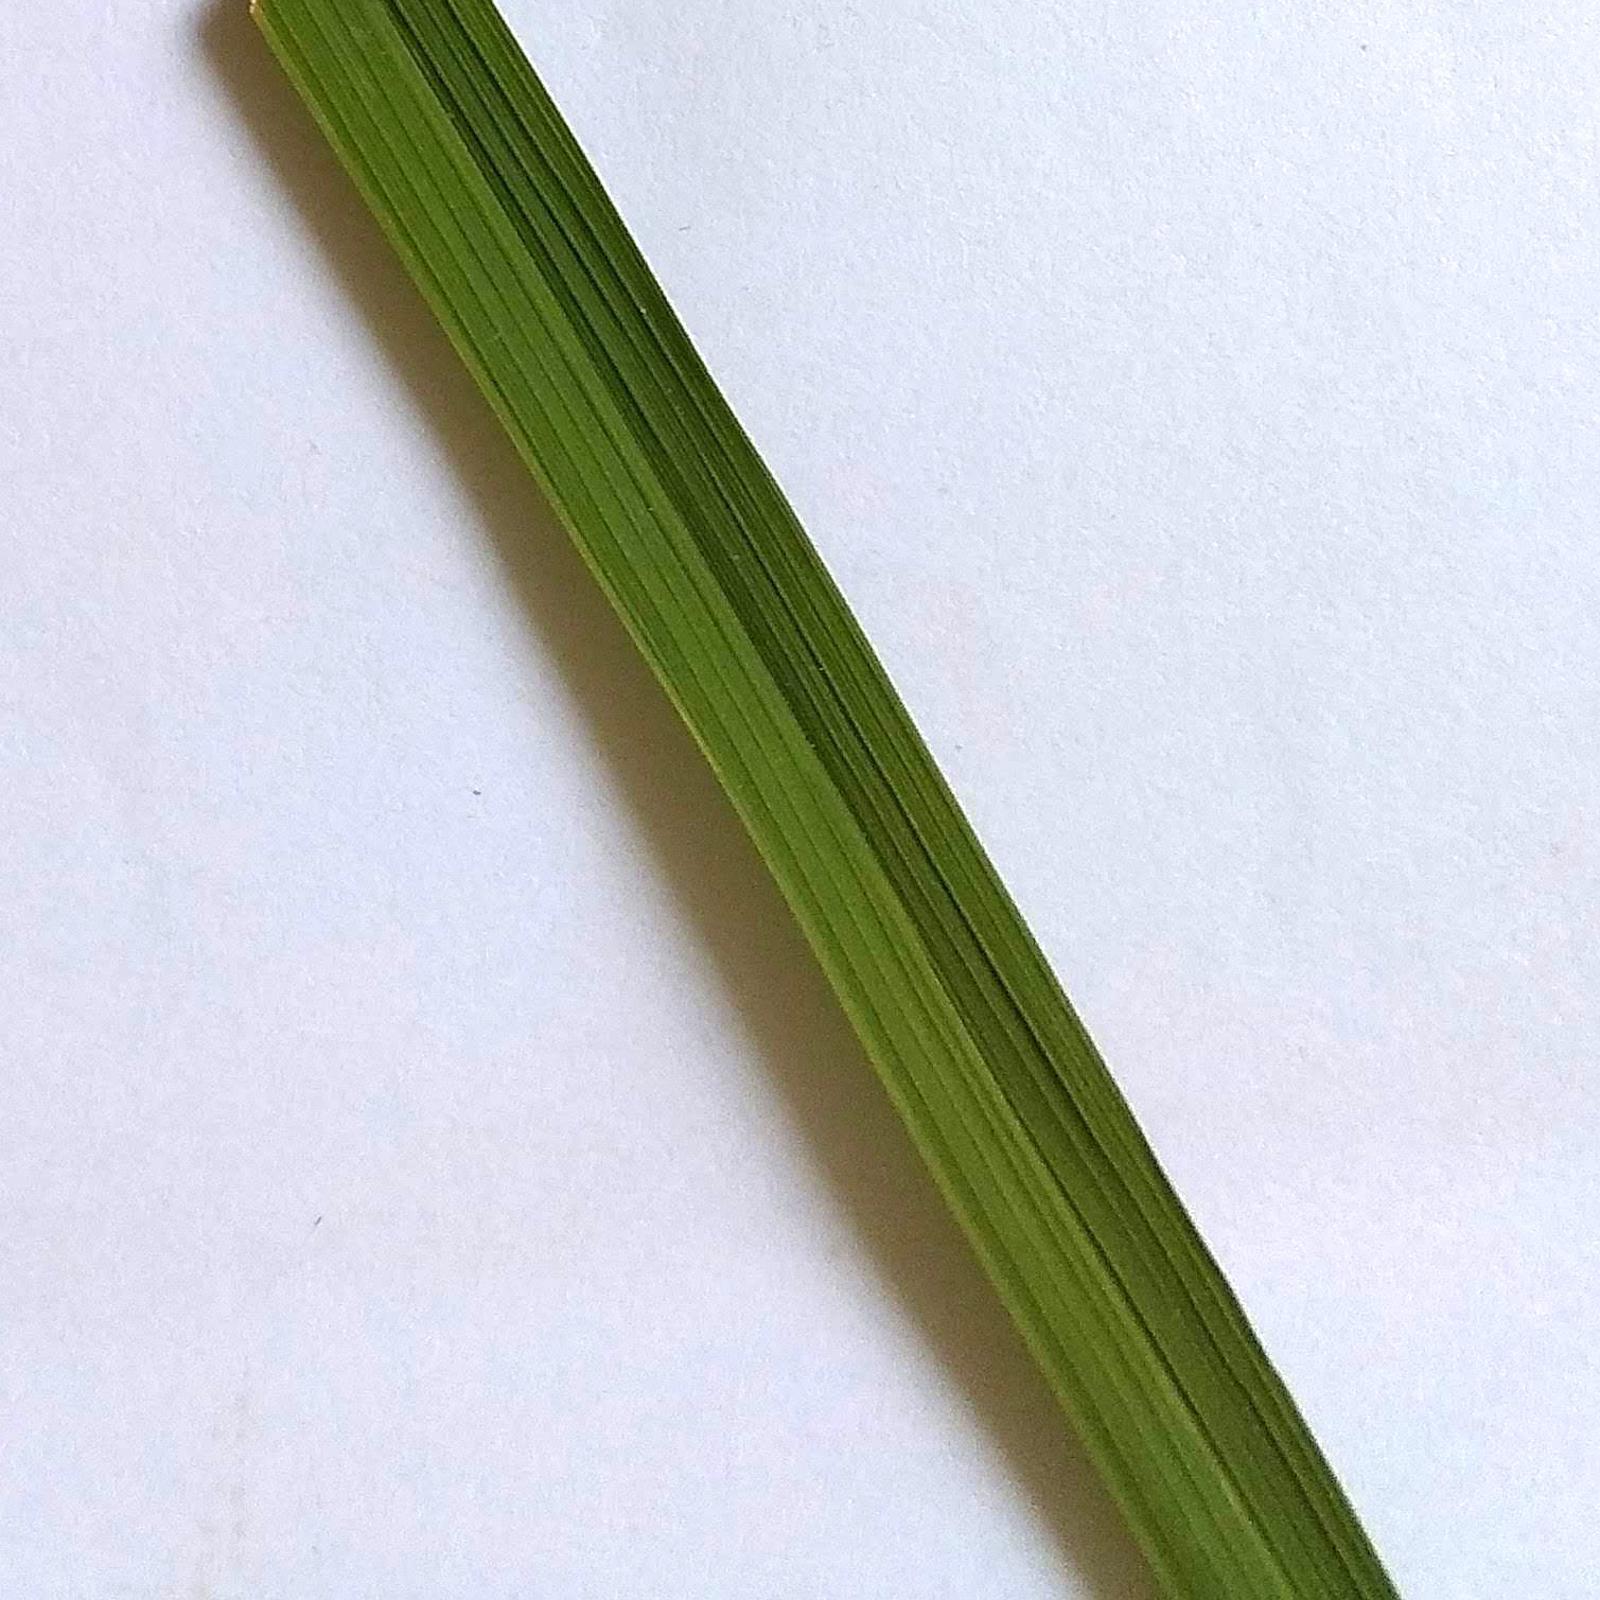
Nhãn: Healthy